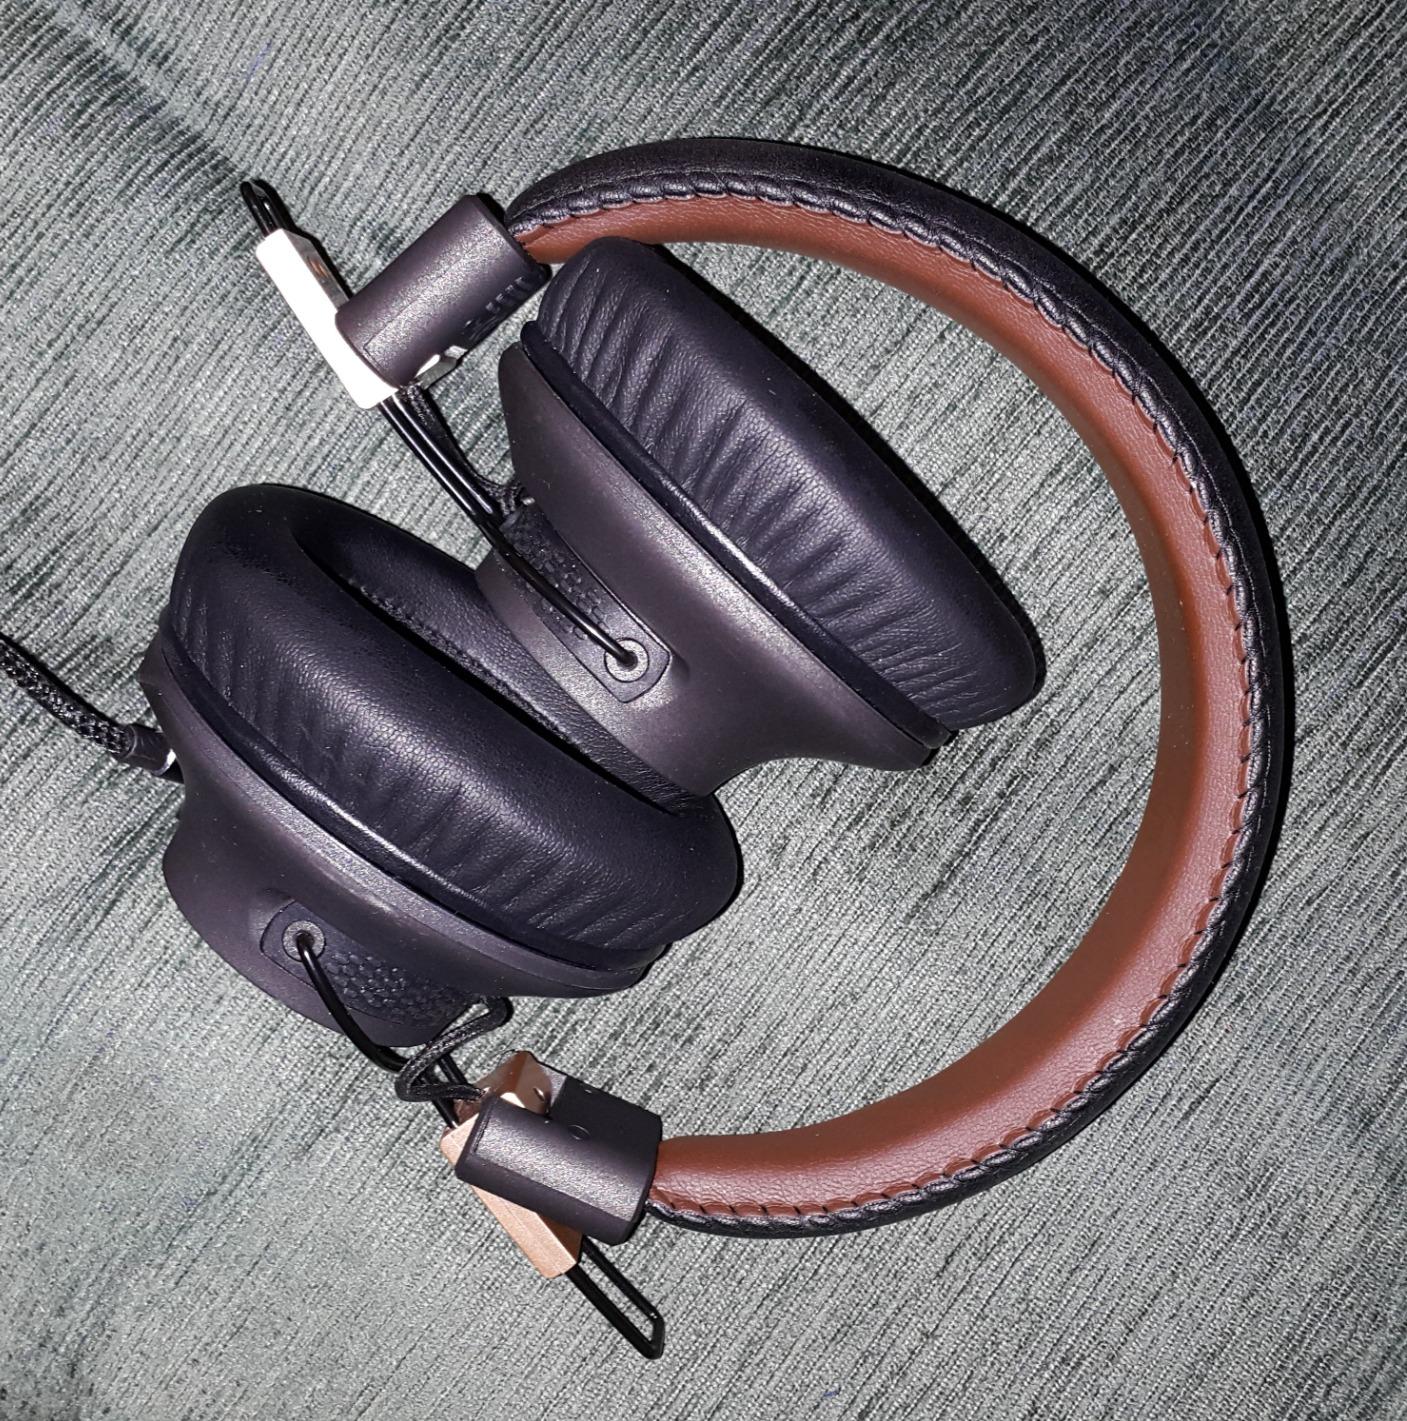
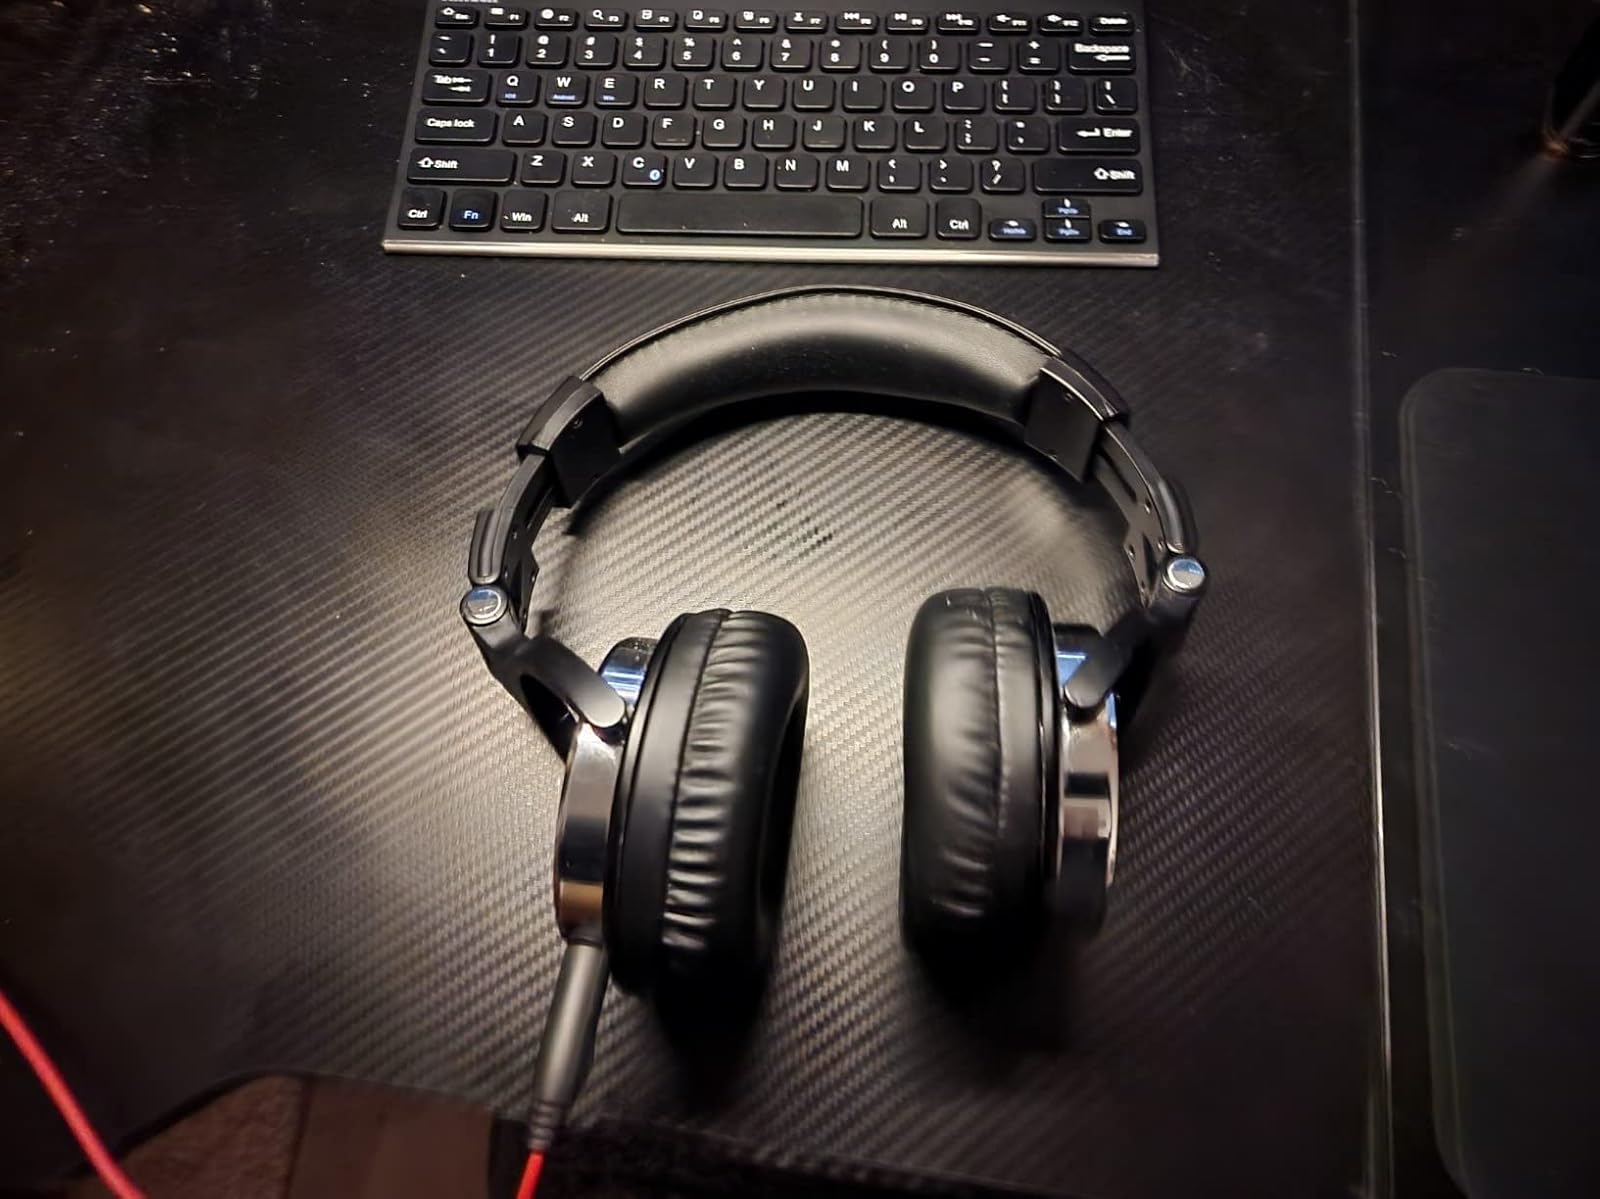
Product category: headphones
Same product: no